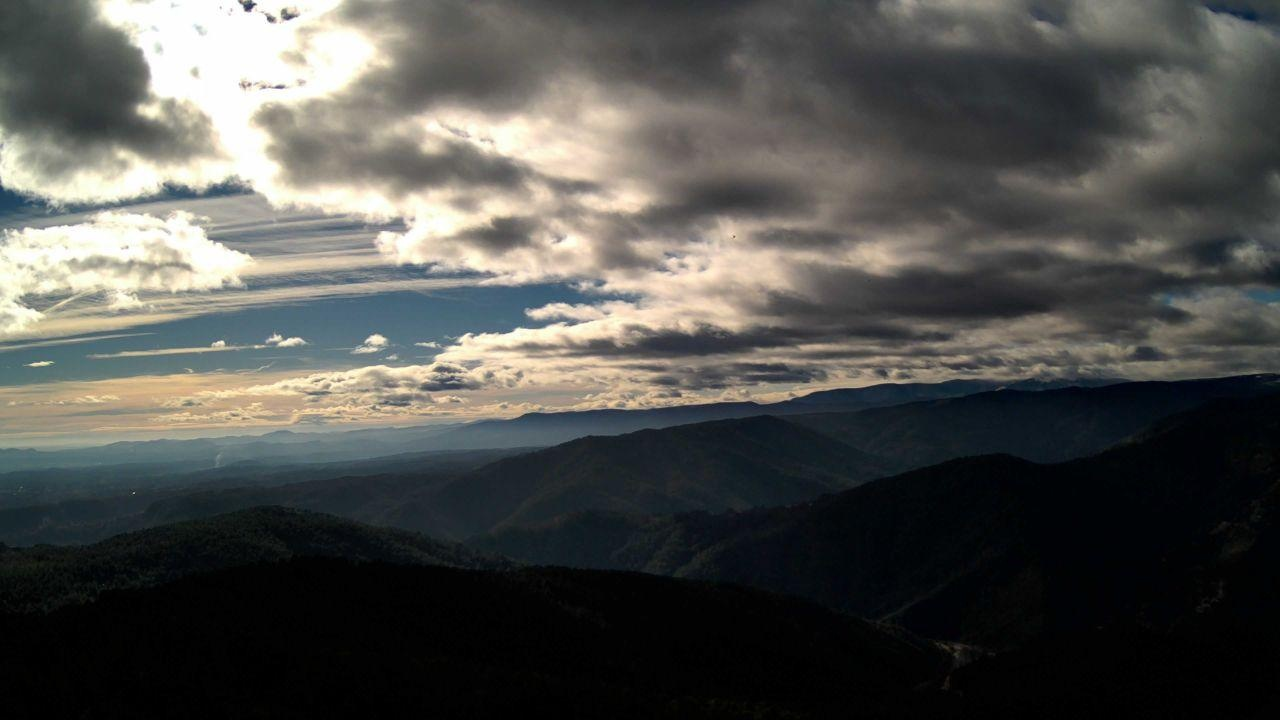
Fire: no
Smoke: yes